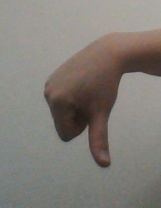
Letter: waw